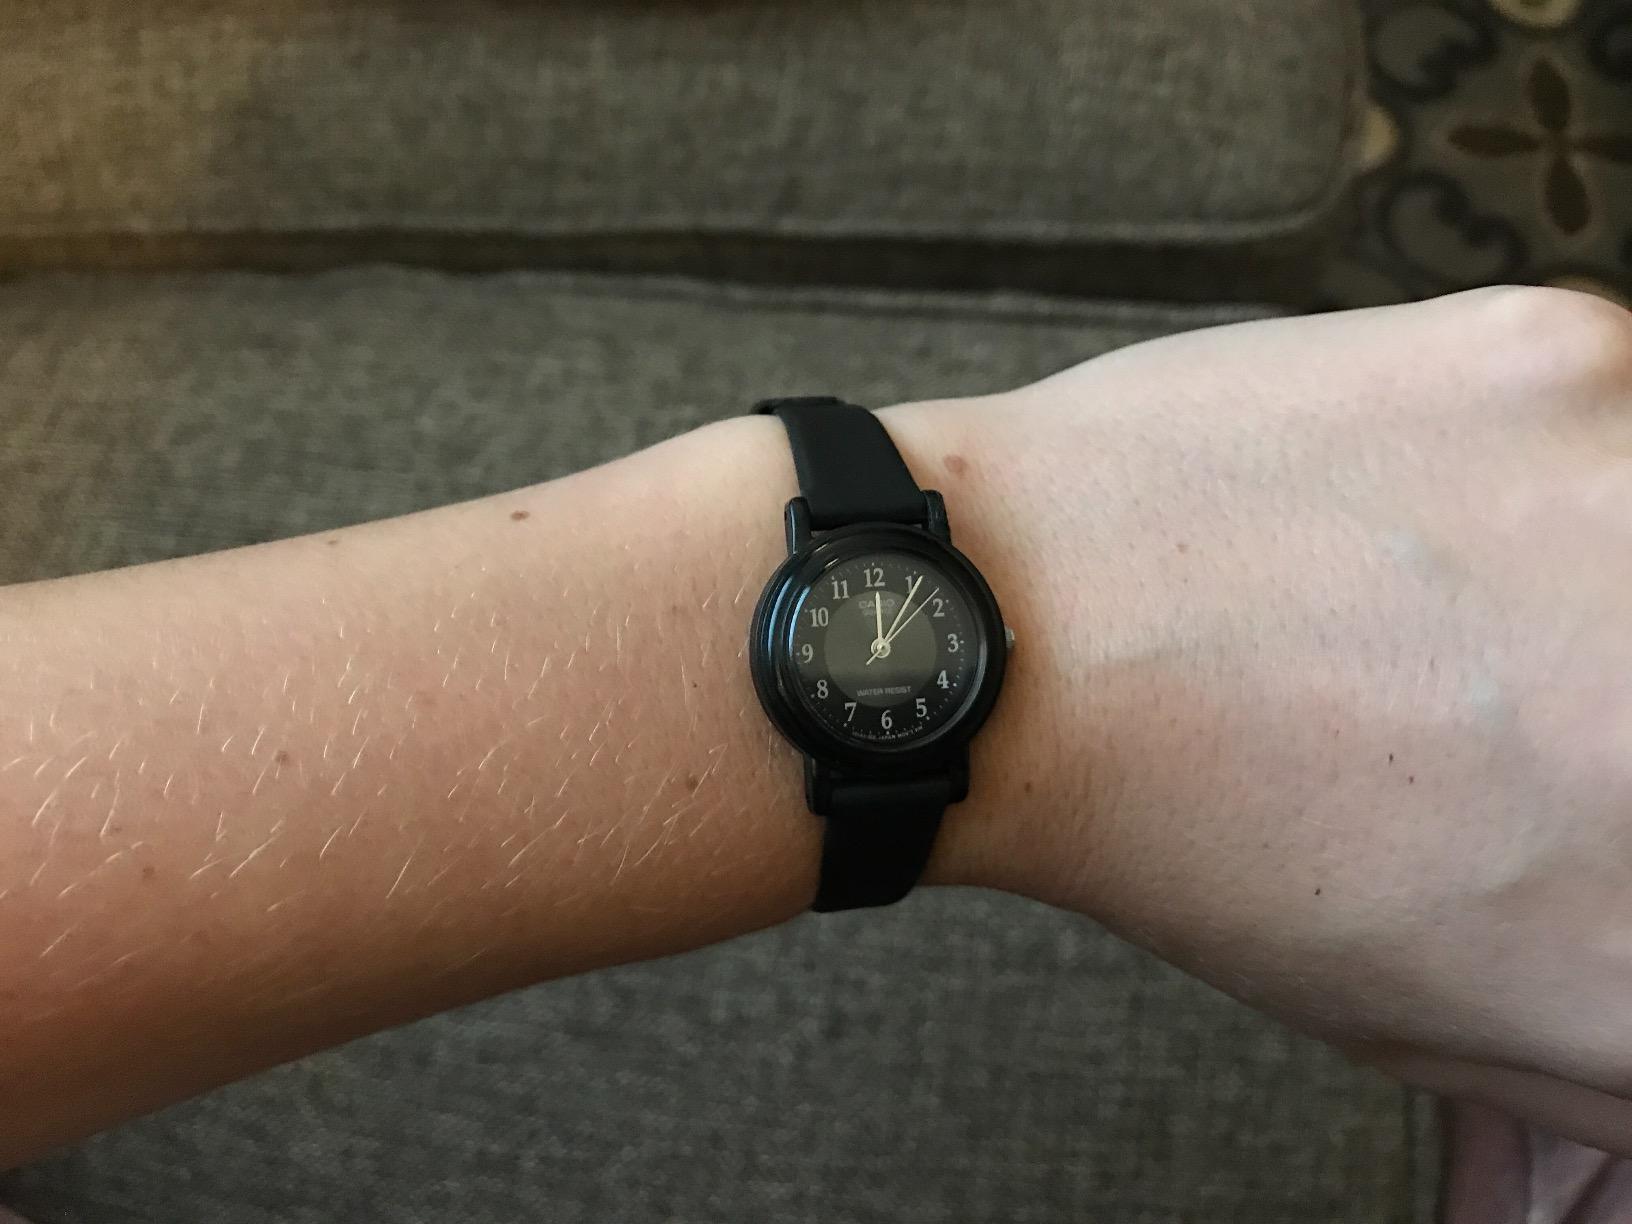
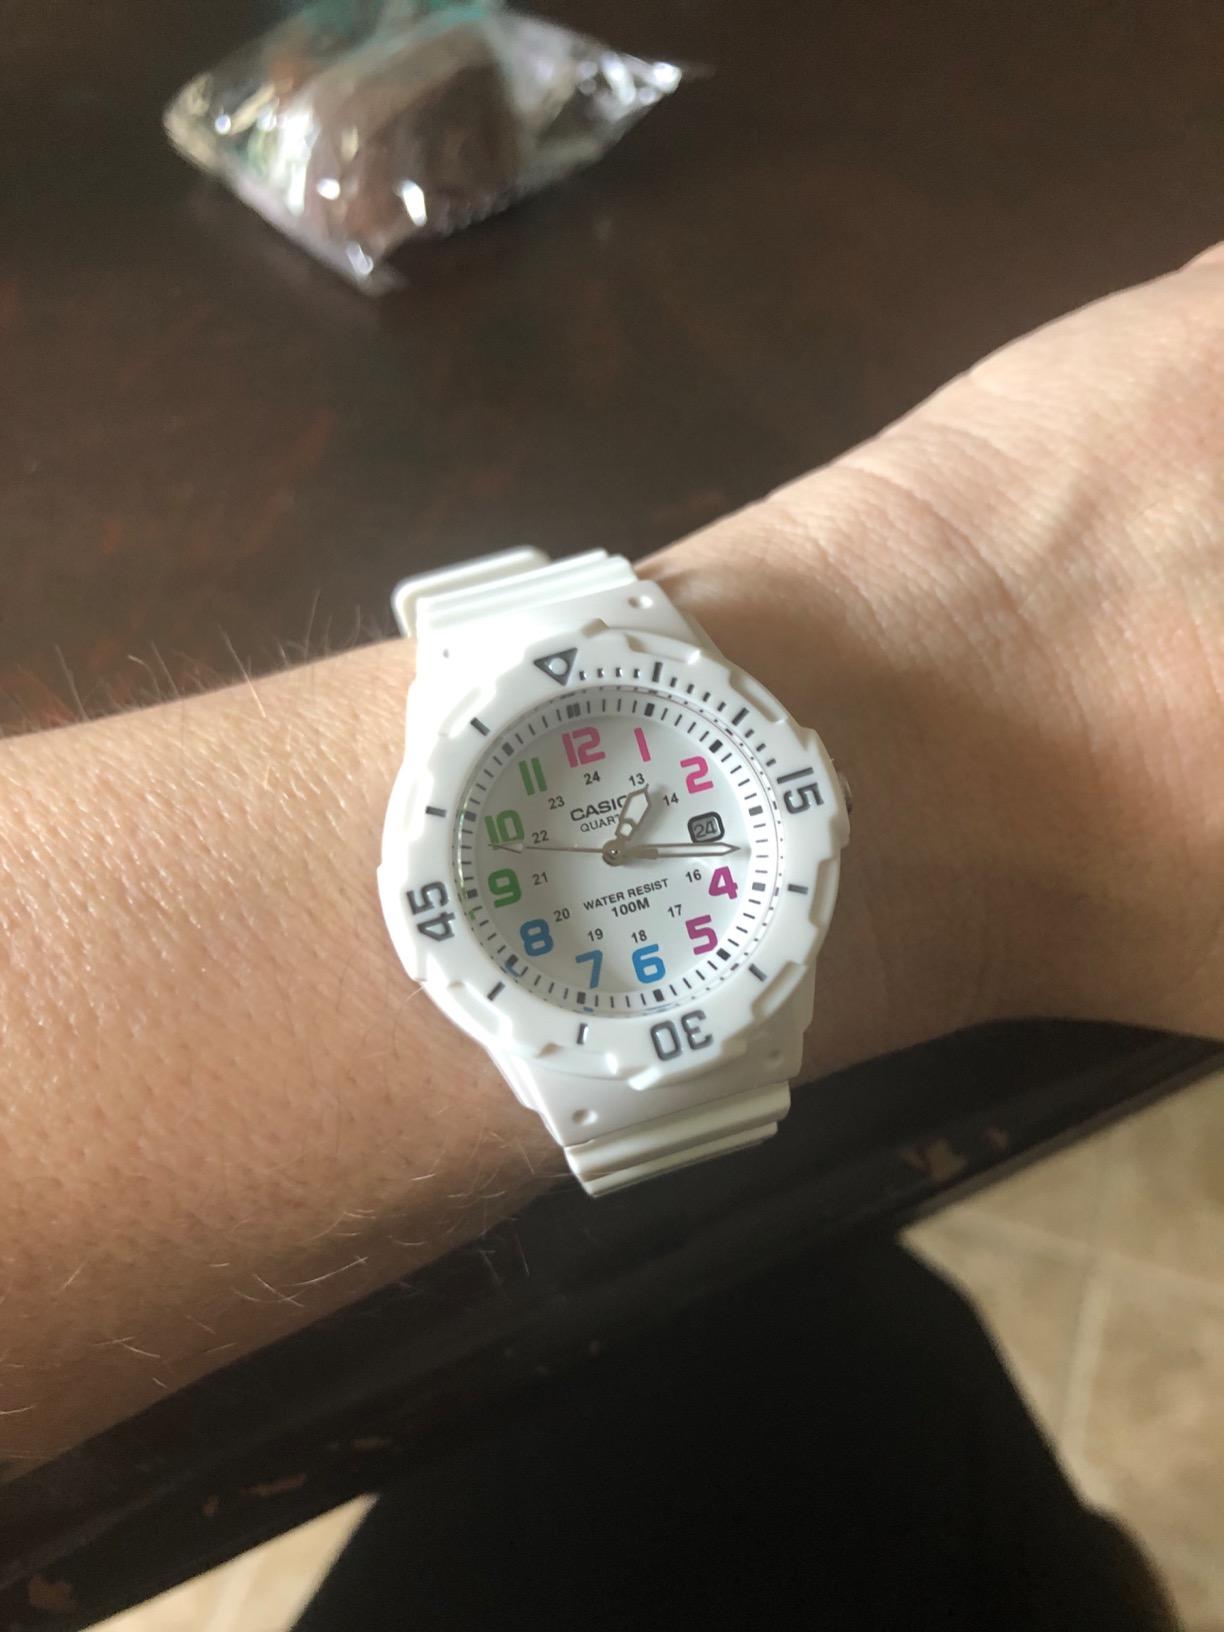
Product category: accessories_watch
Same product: no